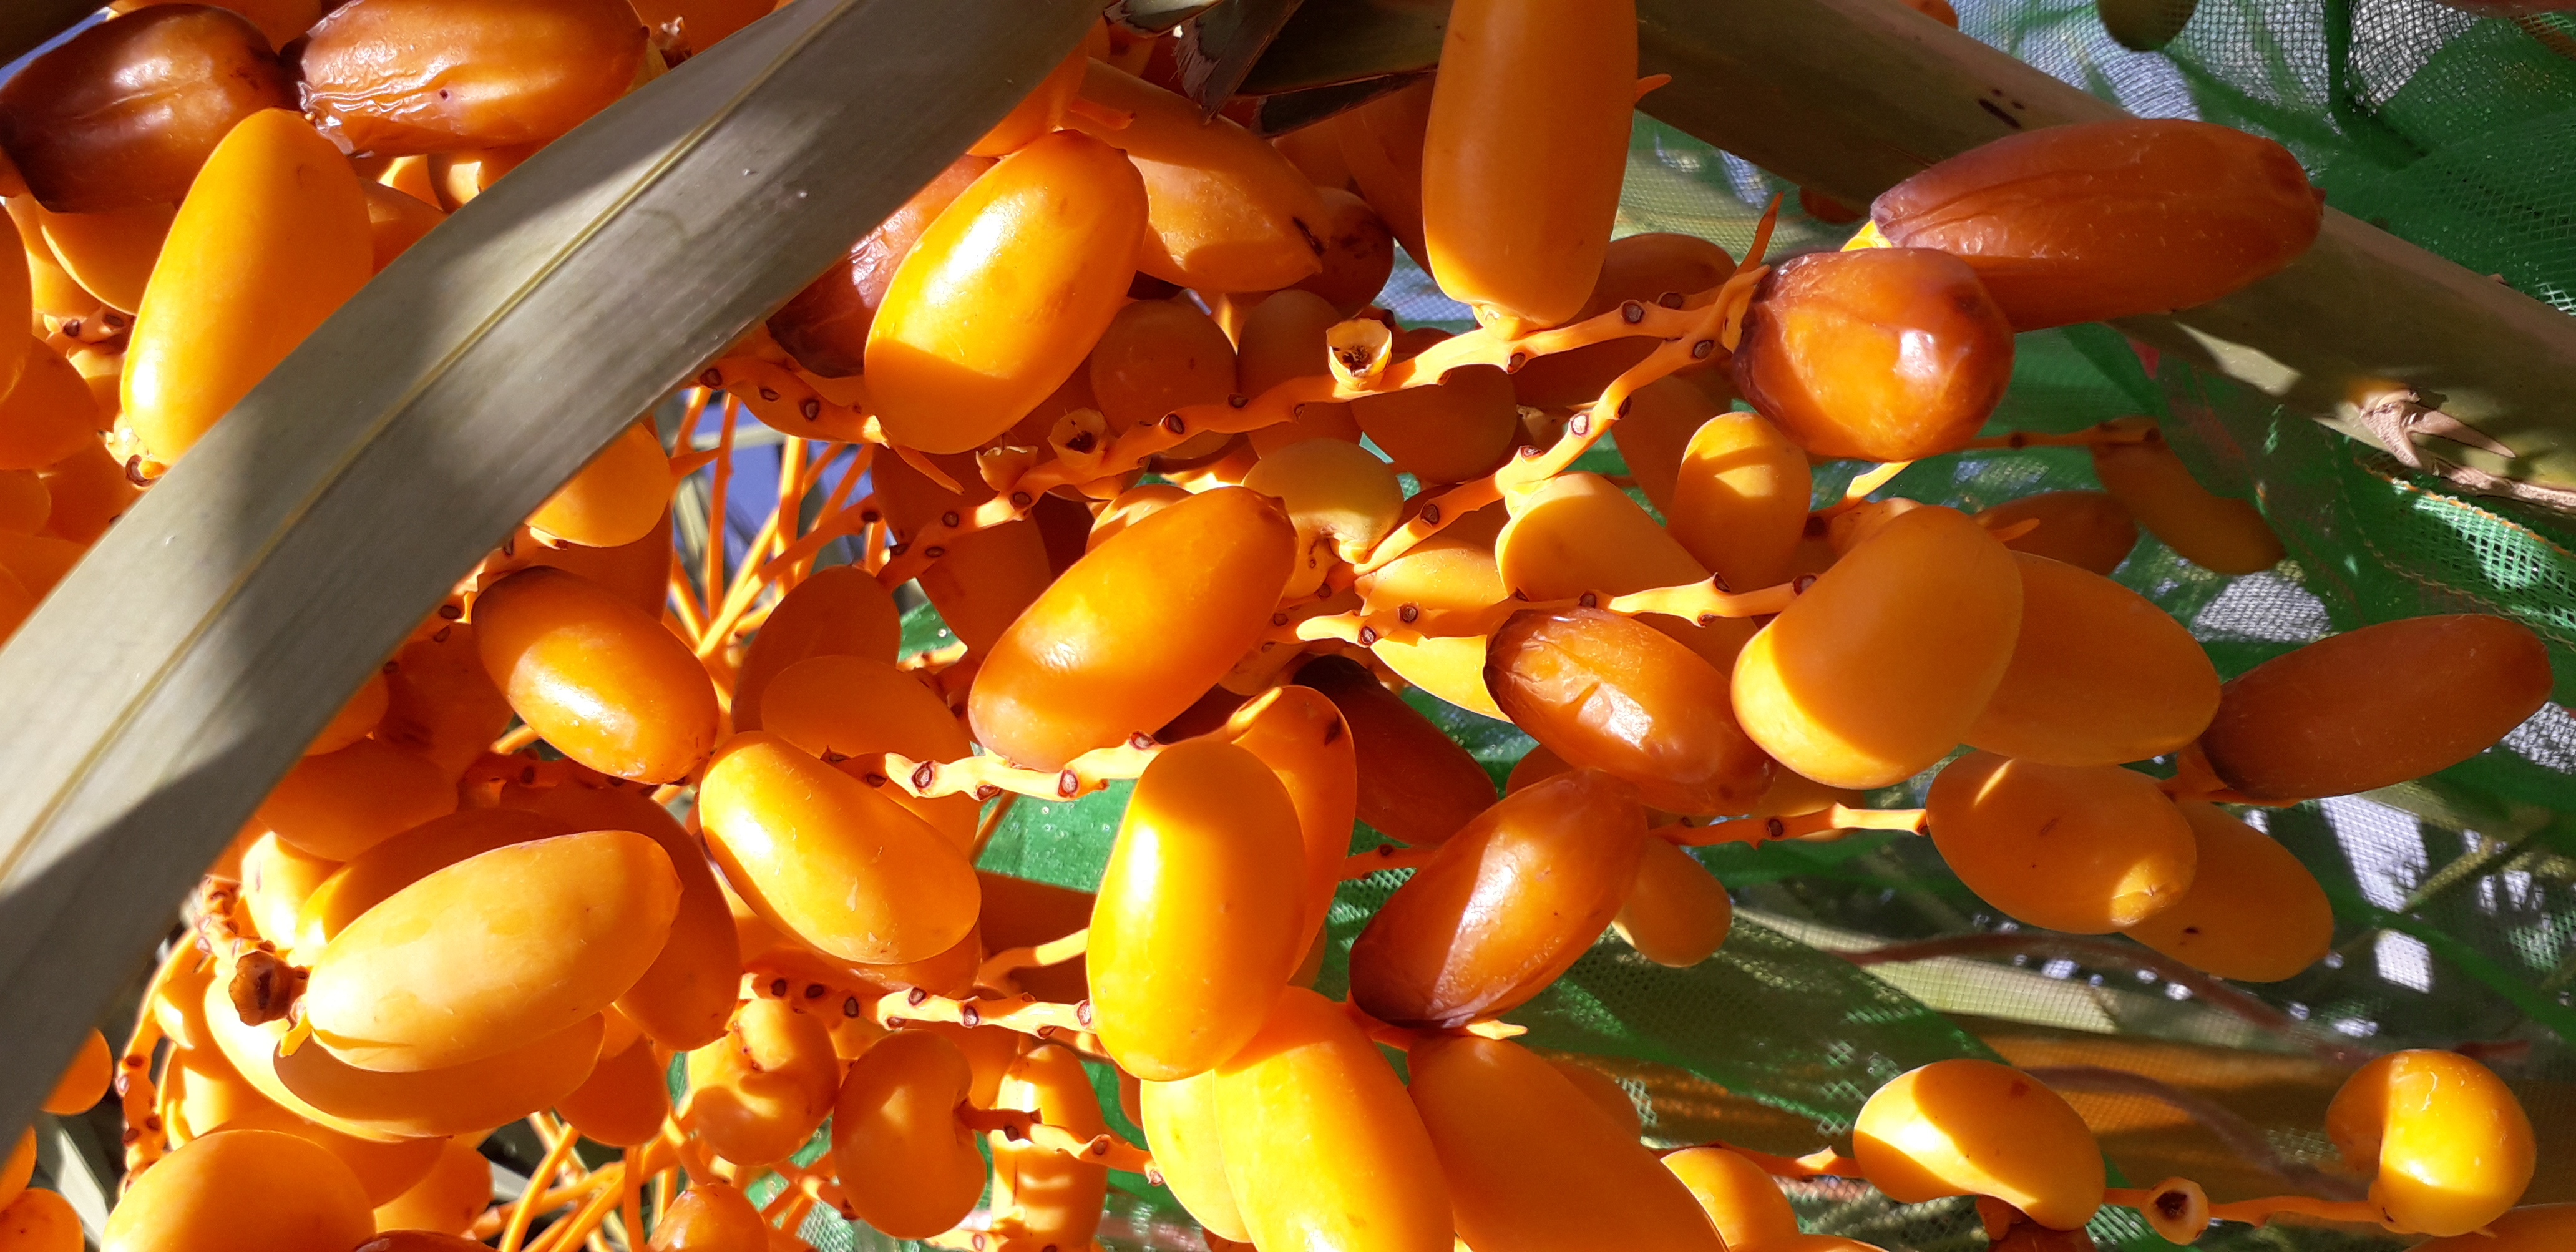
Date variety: kholt